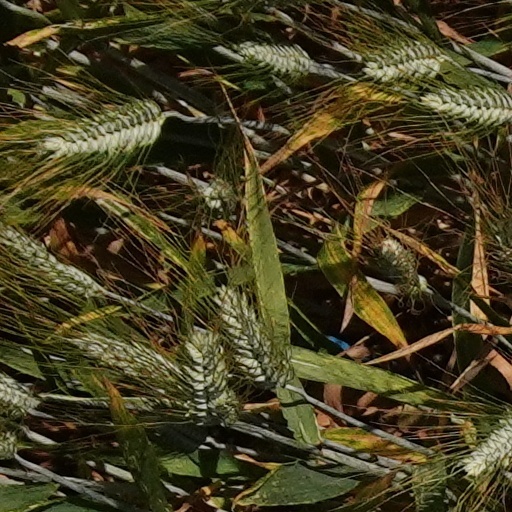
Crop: wheat